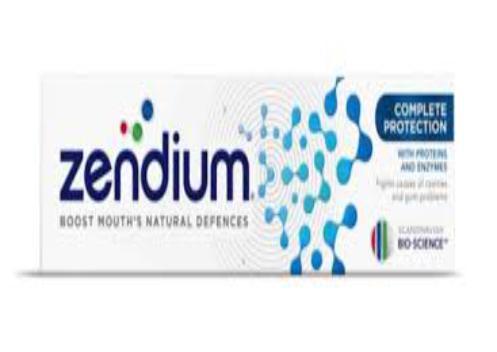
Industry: Medical